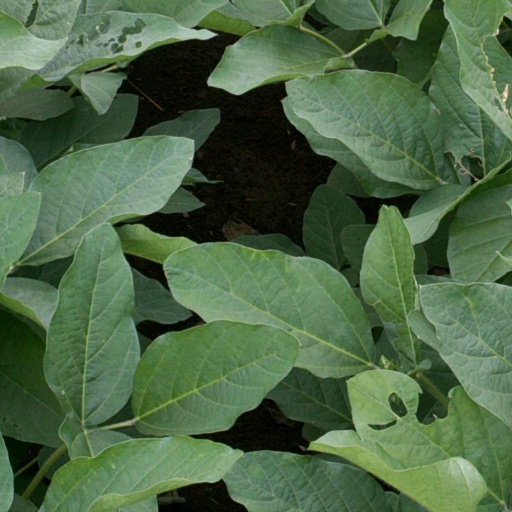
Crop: soybean